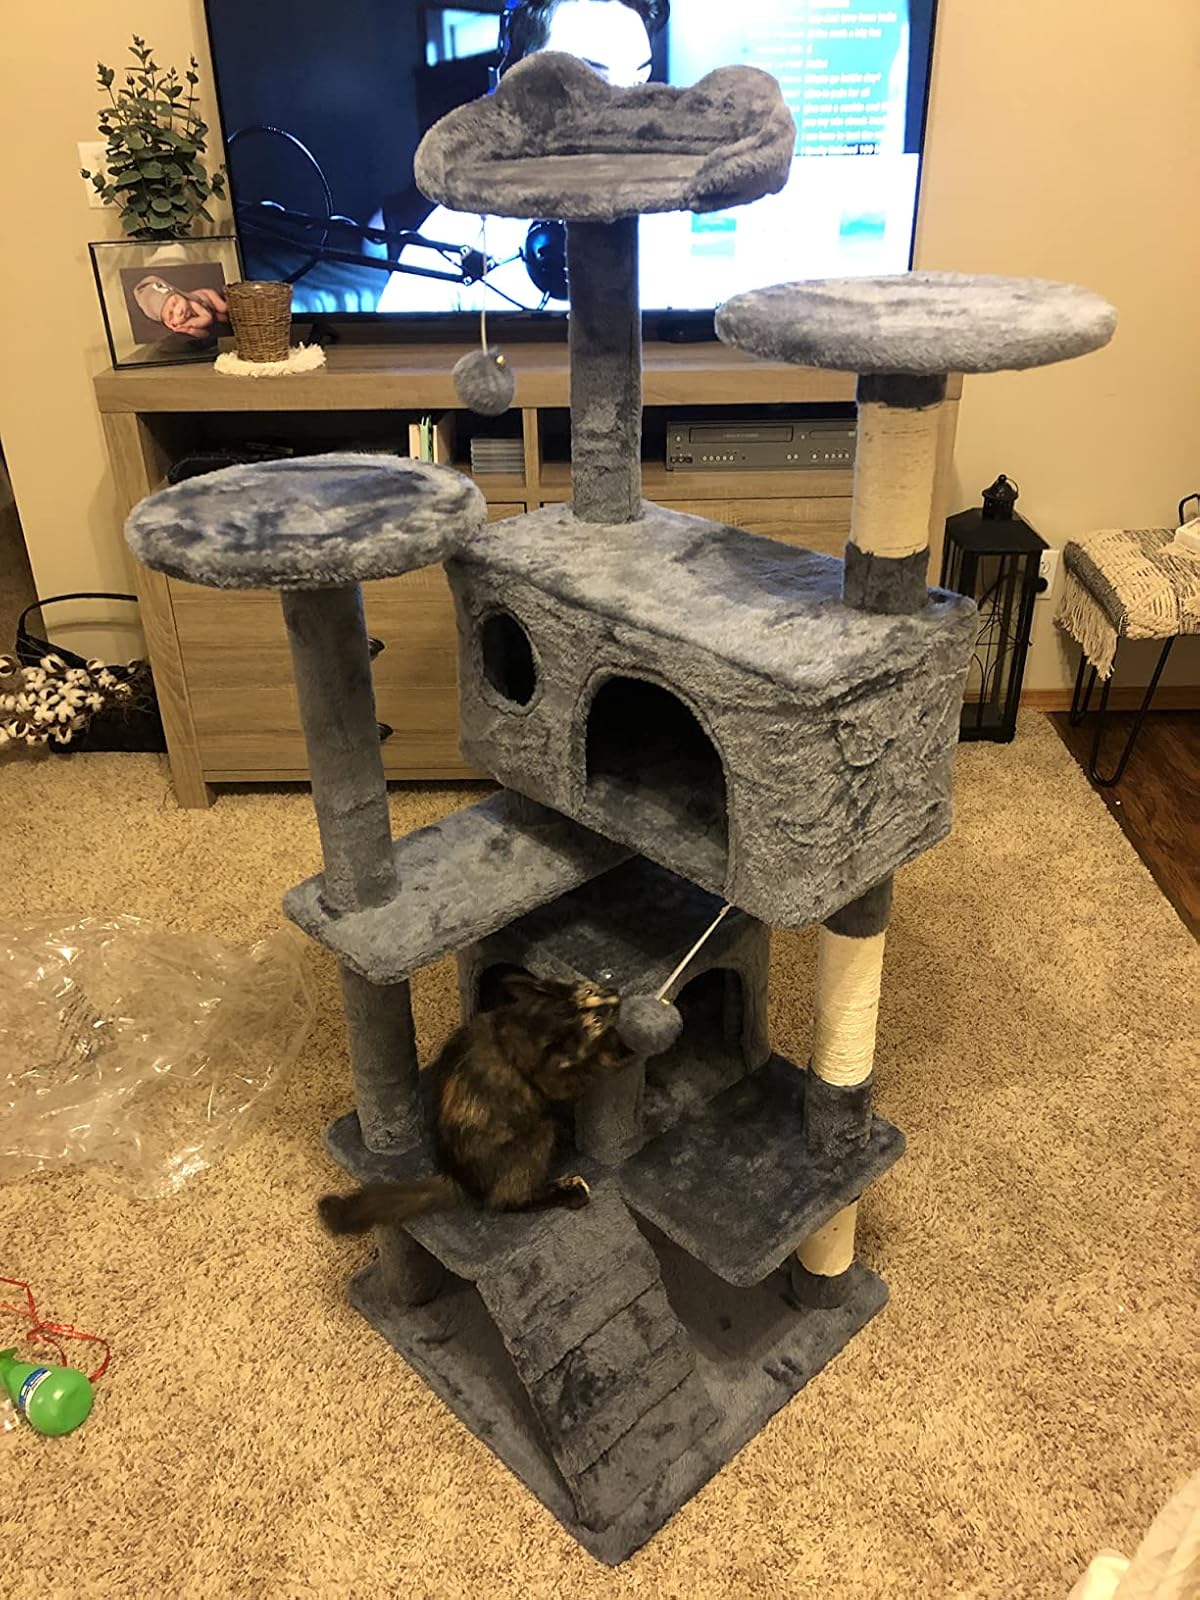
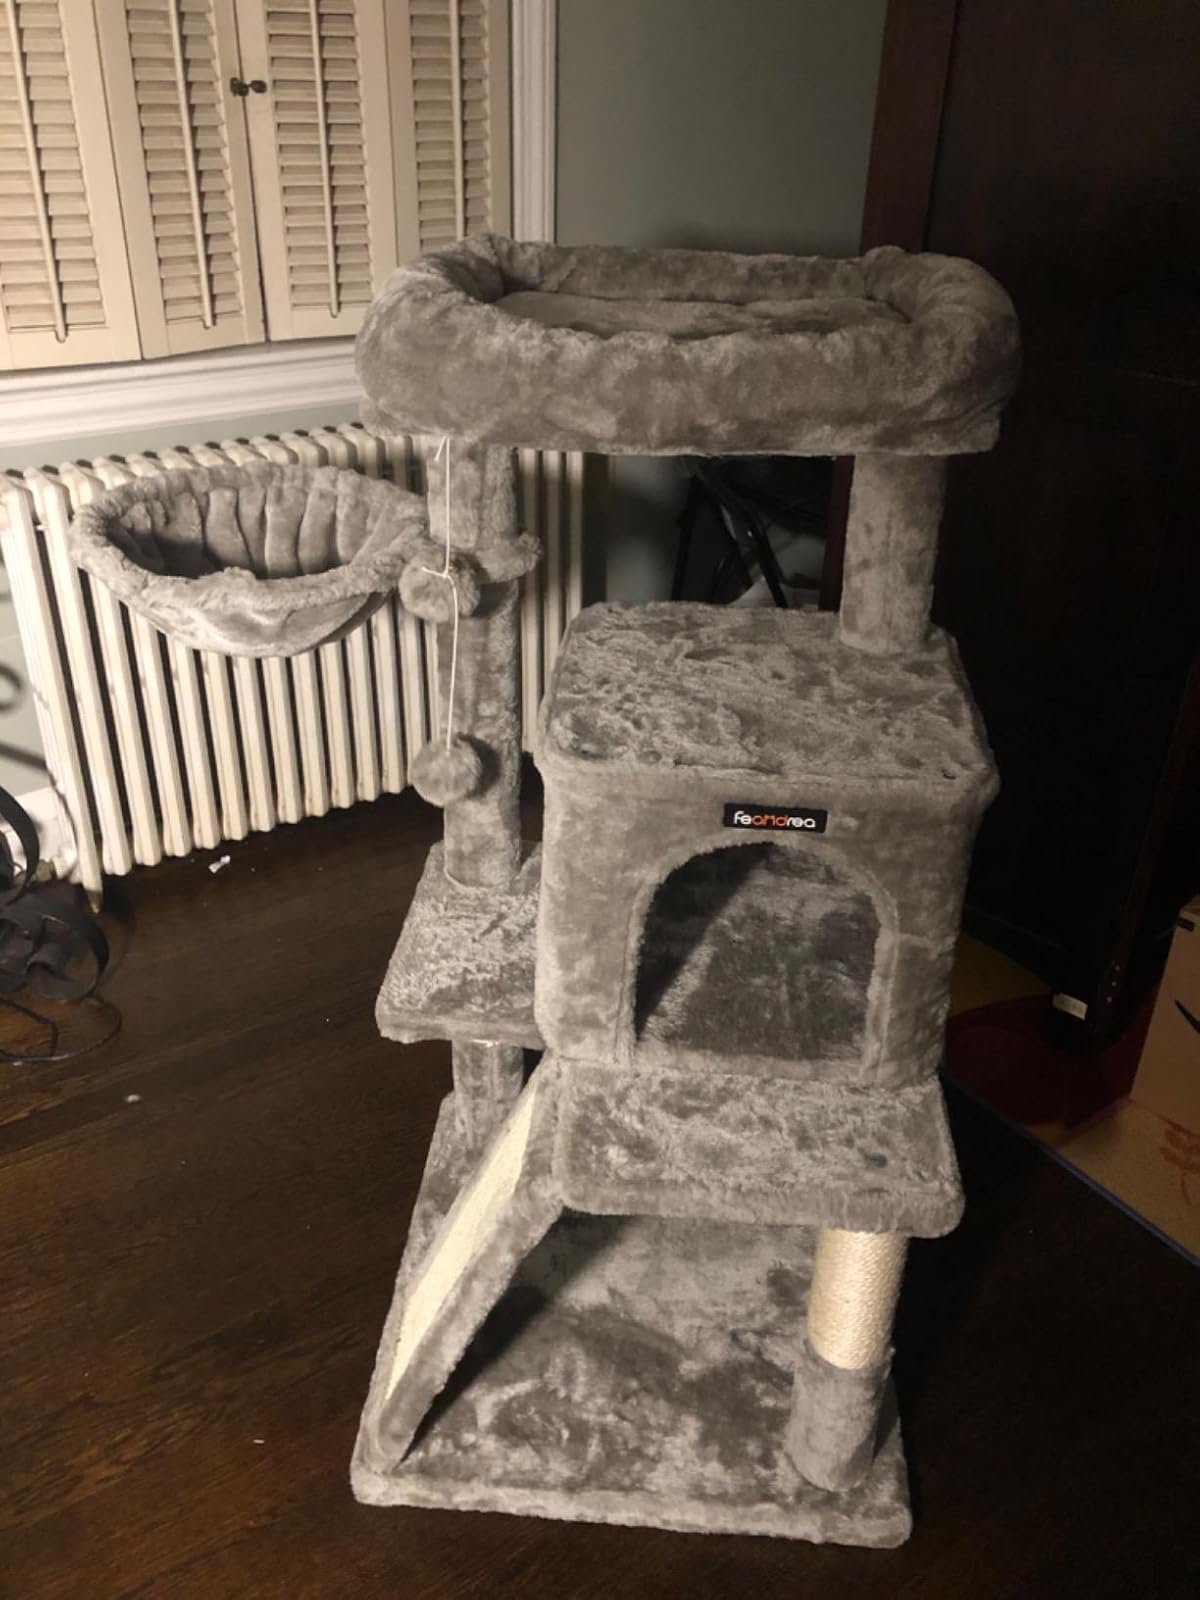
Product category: items_cat tree
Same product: no